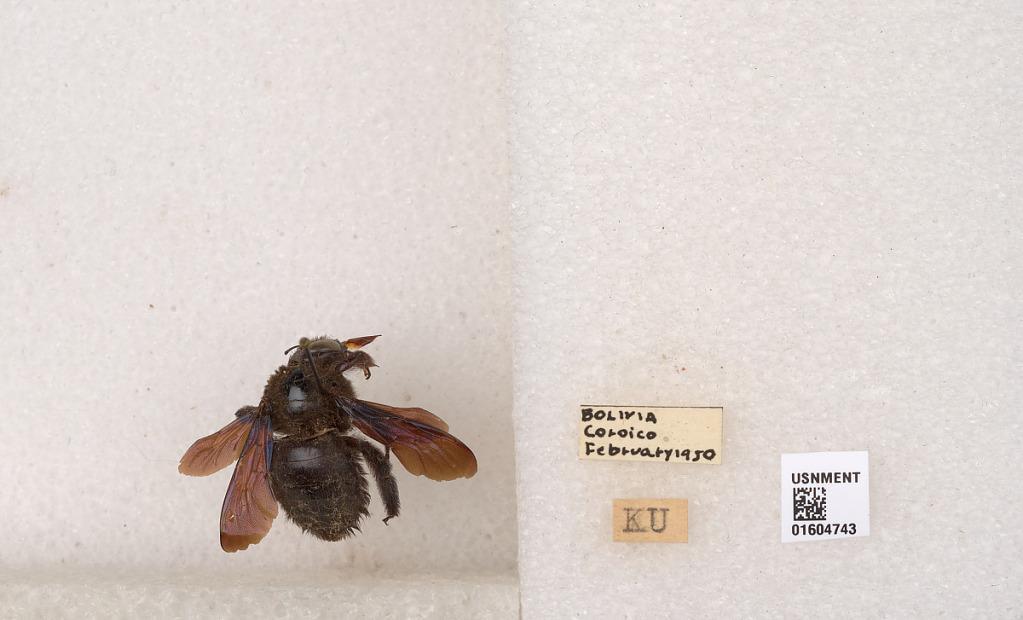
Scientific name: Xylocopa (Neoxylocopa) tacanensis Moure
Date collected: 1950-2-1
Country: Bolivia
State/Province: La Paz
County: Nor Yungas
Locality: Coroico